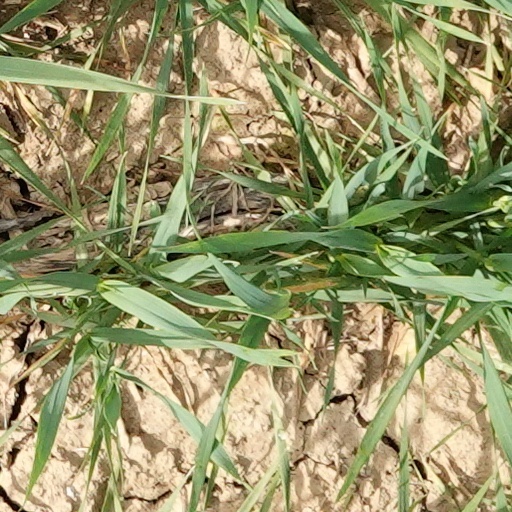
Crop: wheat